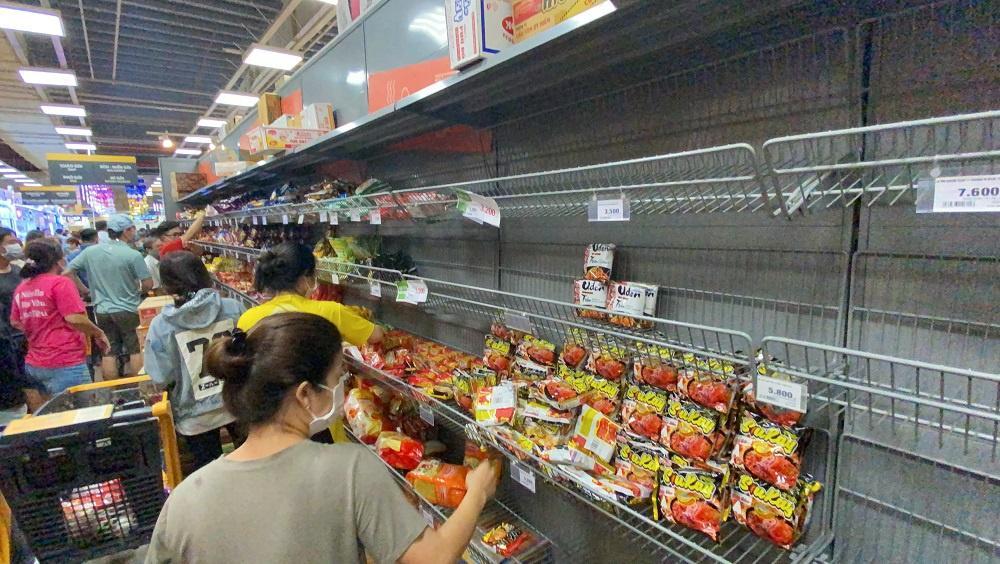
có nhiều người đang đứng bên một kệ hàng trong siêu thị